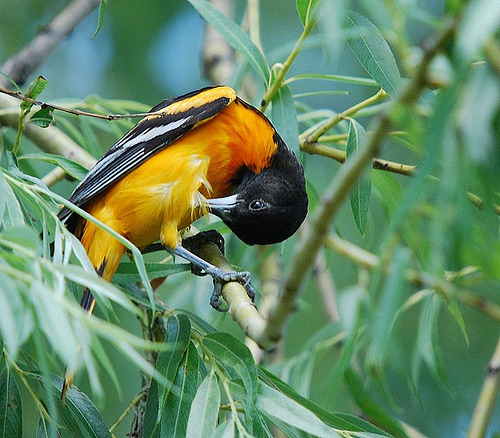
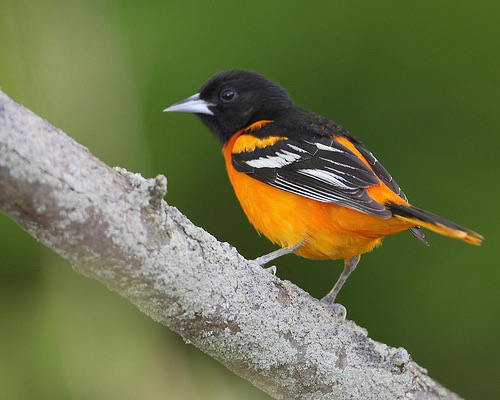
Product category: misc
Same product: yes